Dresden-class cruiser

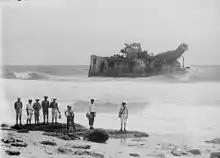
s wreck after the battle

Following her commissioning into the fleet, was assigned to the East Asia Squadron. In 1913, (Corvette Captain) Karl von Müller became the ship's commander. At the outbreak of war, was the only major German warship in Qingdao, the main German naval base in Asia. Müller immediately began to operate as a commerce raider, and captured one ship, the Russian steamer Ryazan. was thereafter ordered to rendezvous with the rest of Spee's cruisers. She remained with the East Asia Squadron for only a few days, as Müller convinced Spee to detach as an independent raider in the Indian Ocean.